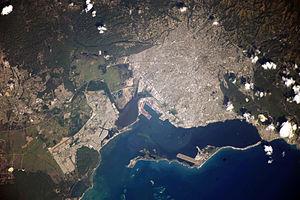
Trenchtown est un des quartiers sud de la ville de Kingston, la capitale et la principale ville de Jamaïque. Il fait néanmoins partie de la paroisse de Saint Andrew.
Un port naturel est une échancrure dans un littoral comme une anse, une baie, un estuaire, un fjord, etc. permettant d'y faire accoster et d'y abriter des embarcations. Le tirant d'eau et les dimensions du port naturel permettant les manœuvres détermineront le gabarit des embarcations pouvant l'utiliser.